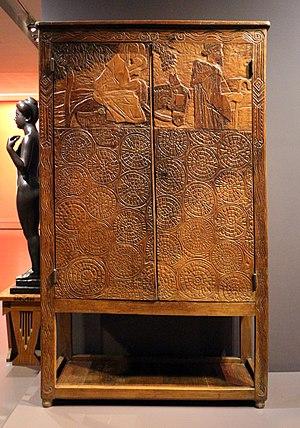
Fernand Maillaud né le 12 décembre 1862 à Mouhet et mort le 30 août 1948 à Paris est un peintre, illustrateur, ébéniste et créateur de tapisserie français.